South Georgia pintail

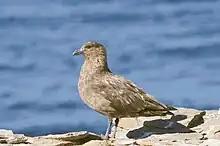
Brown Skua – a predator of eggs and chicks

Numbers have since recovered with the abandonment of South Georgia as a whaling base; the population probably exceeds 2,000 and is about as abundant as can be expected for the available habitat. The pintail was described in 1979 as being widespread in small numbers and frequenting most bays and coastal areas of South Georgia.